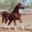
Label: horse